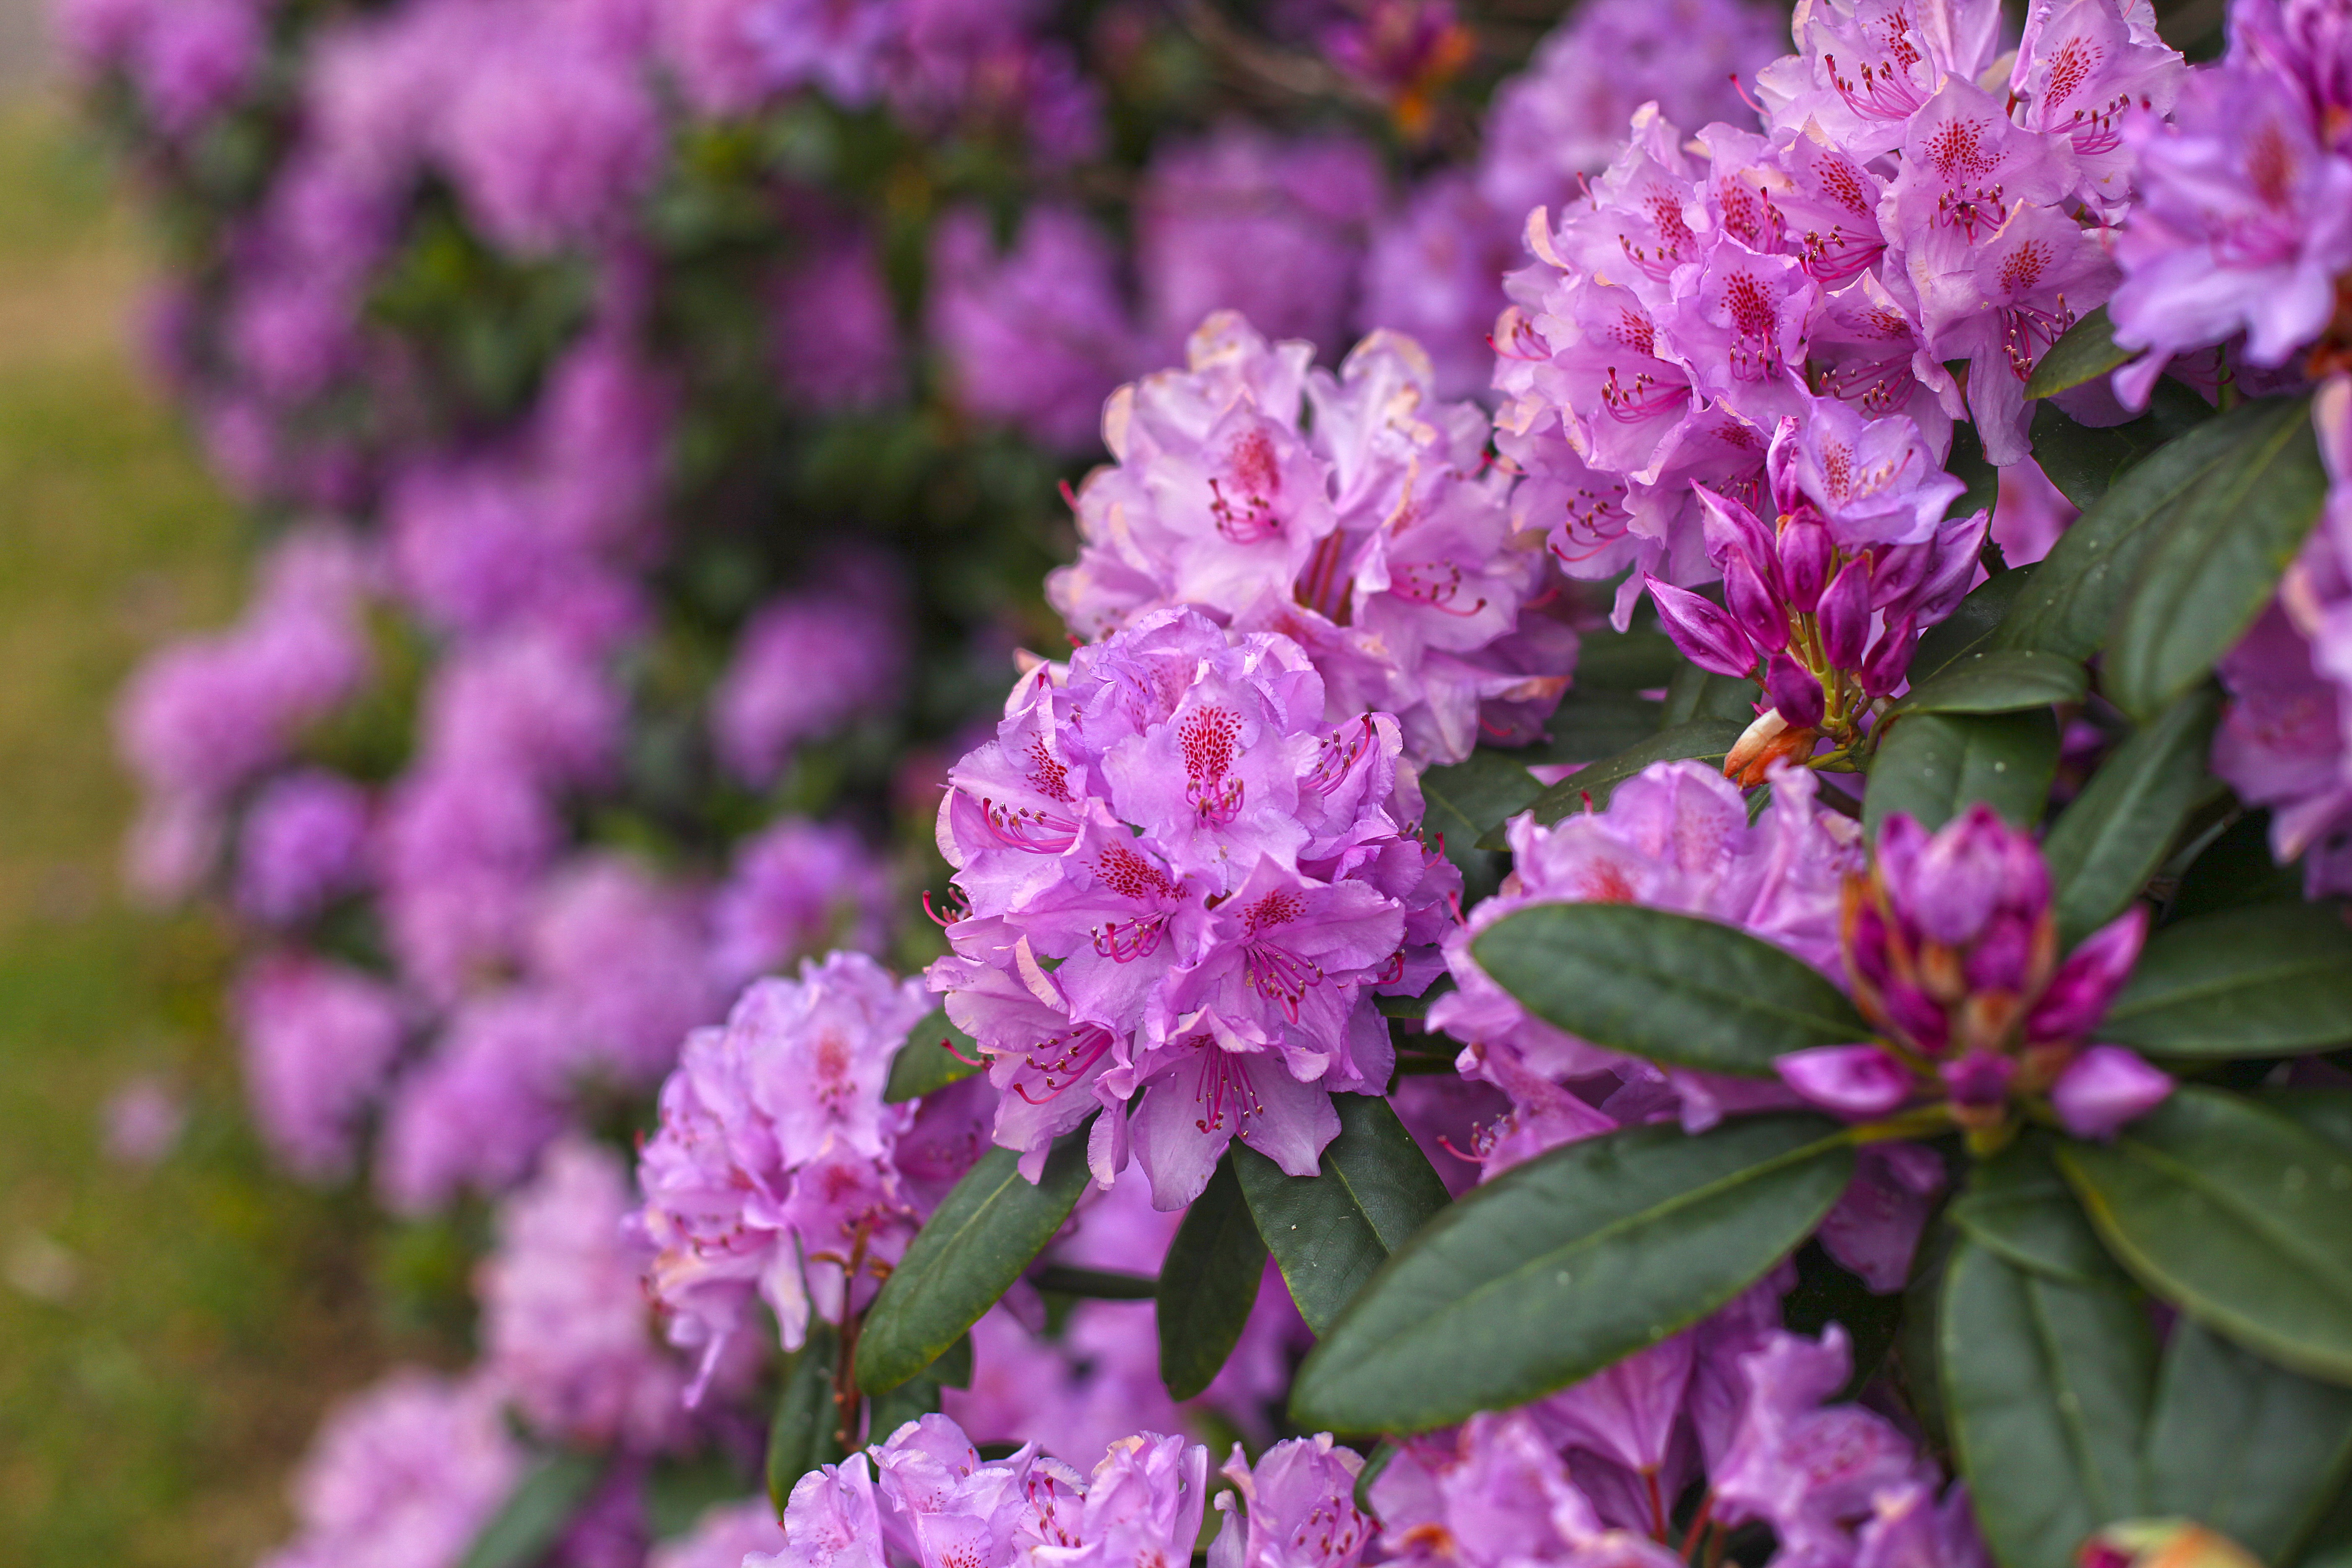
nature, blossom, plant, flower, purple, bloom, summer, botany, garden, pink, flora, shrub, bright, rhododendron, beautiful, lilac, splendor, garden plant, flowering plant, woody plant, land plant